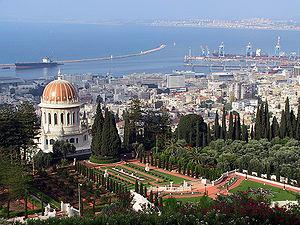
Israël, en forme longue l'État d'Israël, est un État situé sur la côte orientale de la mer Méditerranée au Proche-Orient en Asie occidentale. Son indépendance est proclamée le 14 mai 1948, après le vote du plan de partage de la Palestine le 29 novembre 1947 par l'Organisation des Nations unies qui met fin au mandat britannique et qui prévoit la création d’un État juif et d’un État arabe. Les premières bases politiques en ce sens ont été posées lors du premier congrès mondial sioniste à Bâle en 1897 sous la direction de Theodor Herzl.